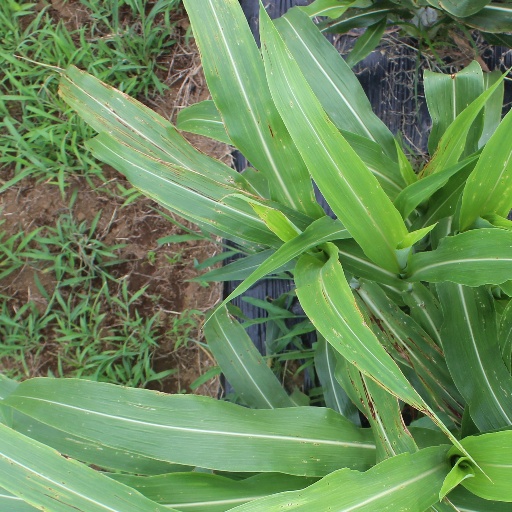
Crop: sorghum